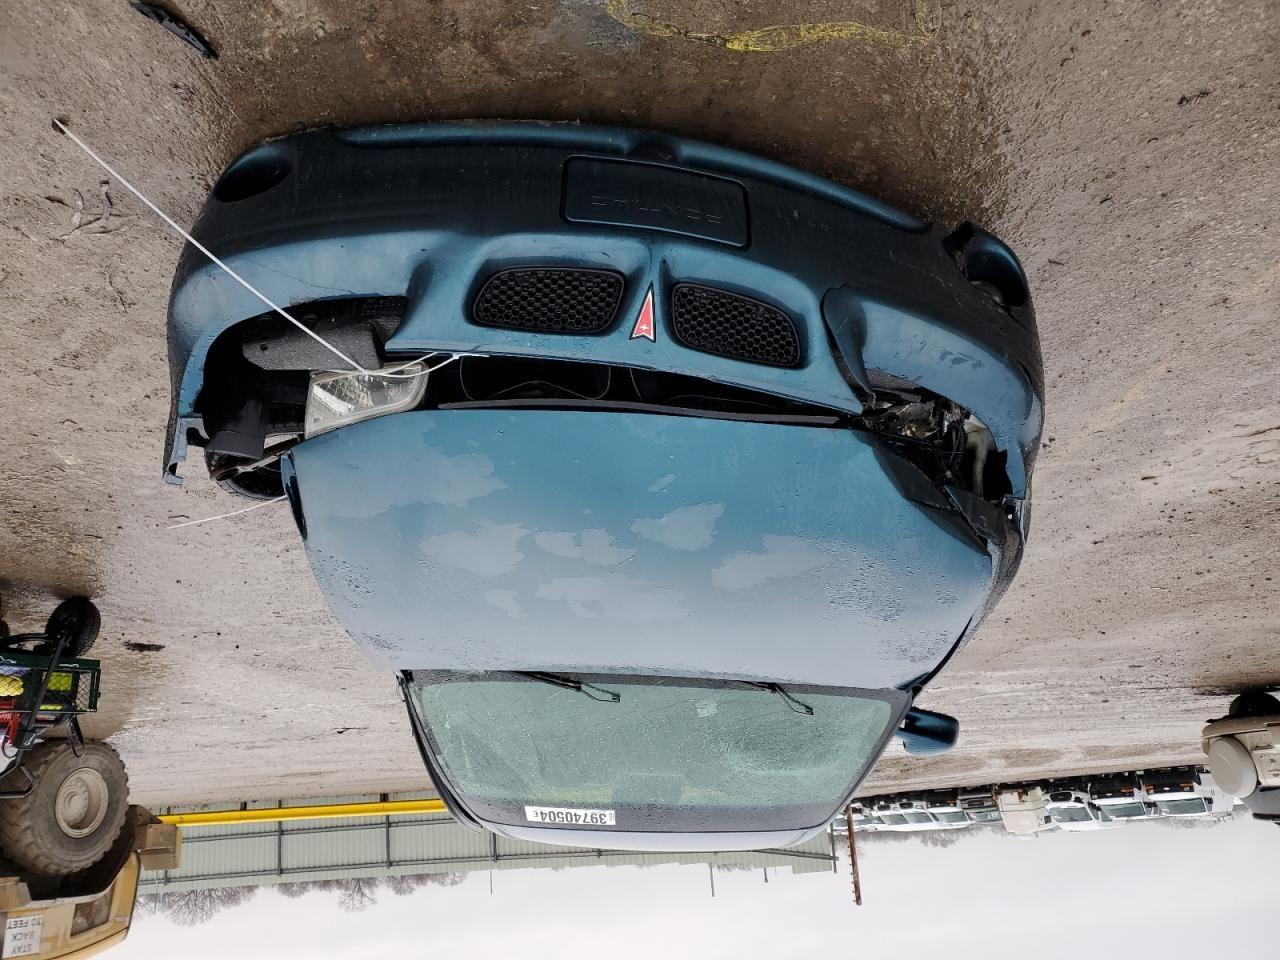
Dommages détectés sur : pare-choc avant, feu avant droit, capot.
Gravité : majeur